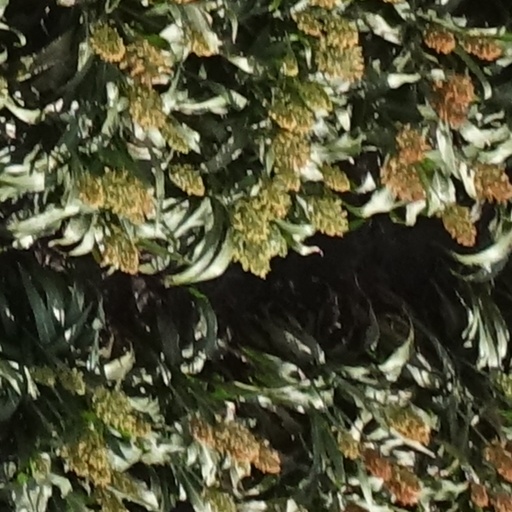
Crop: sorghum